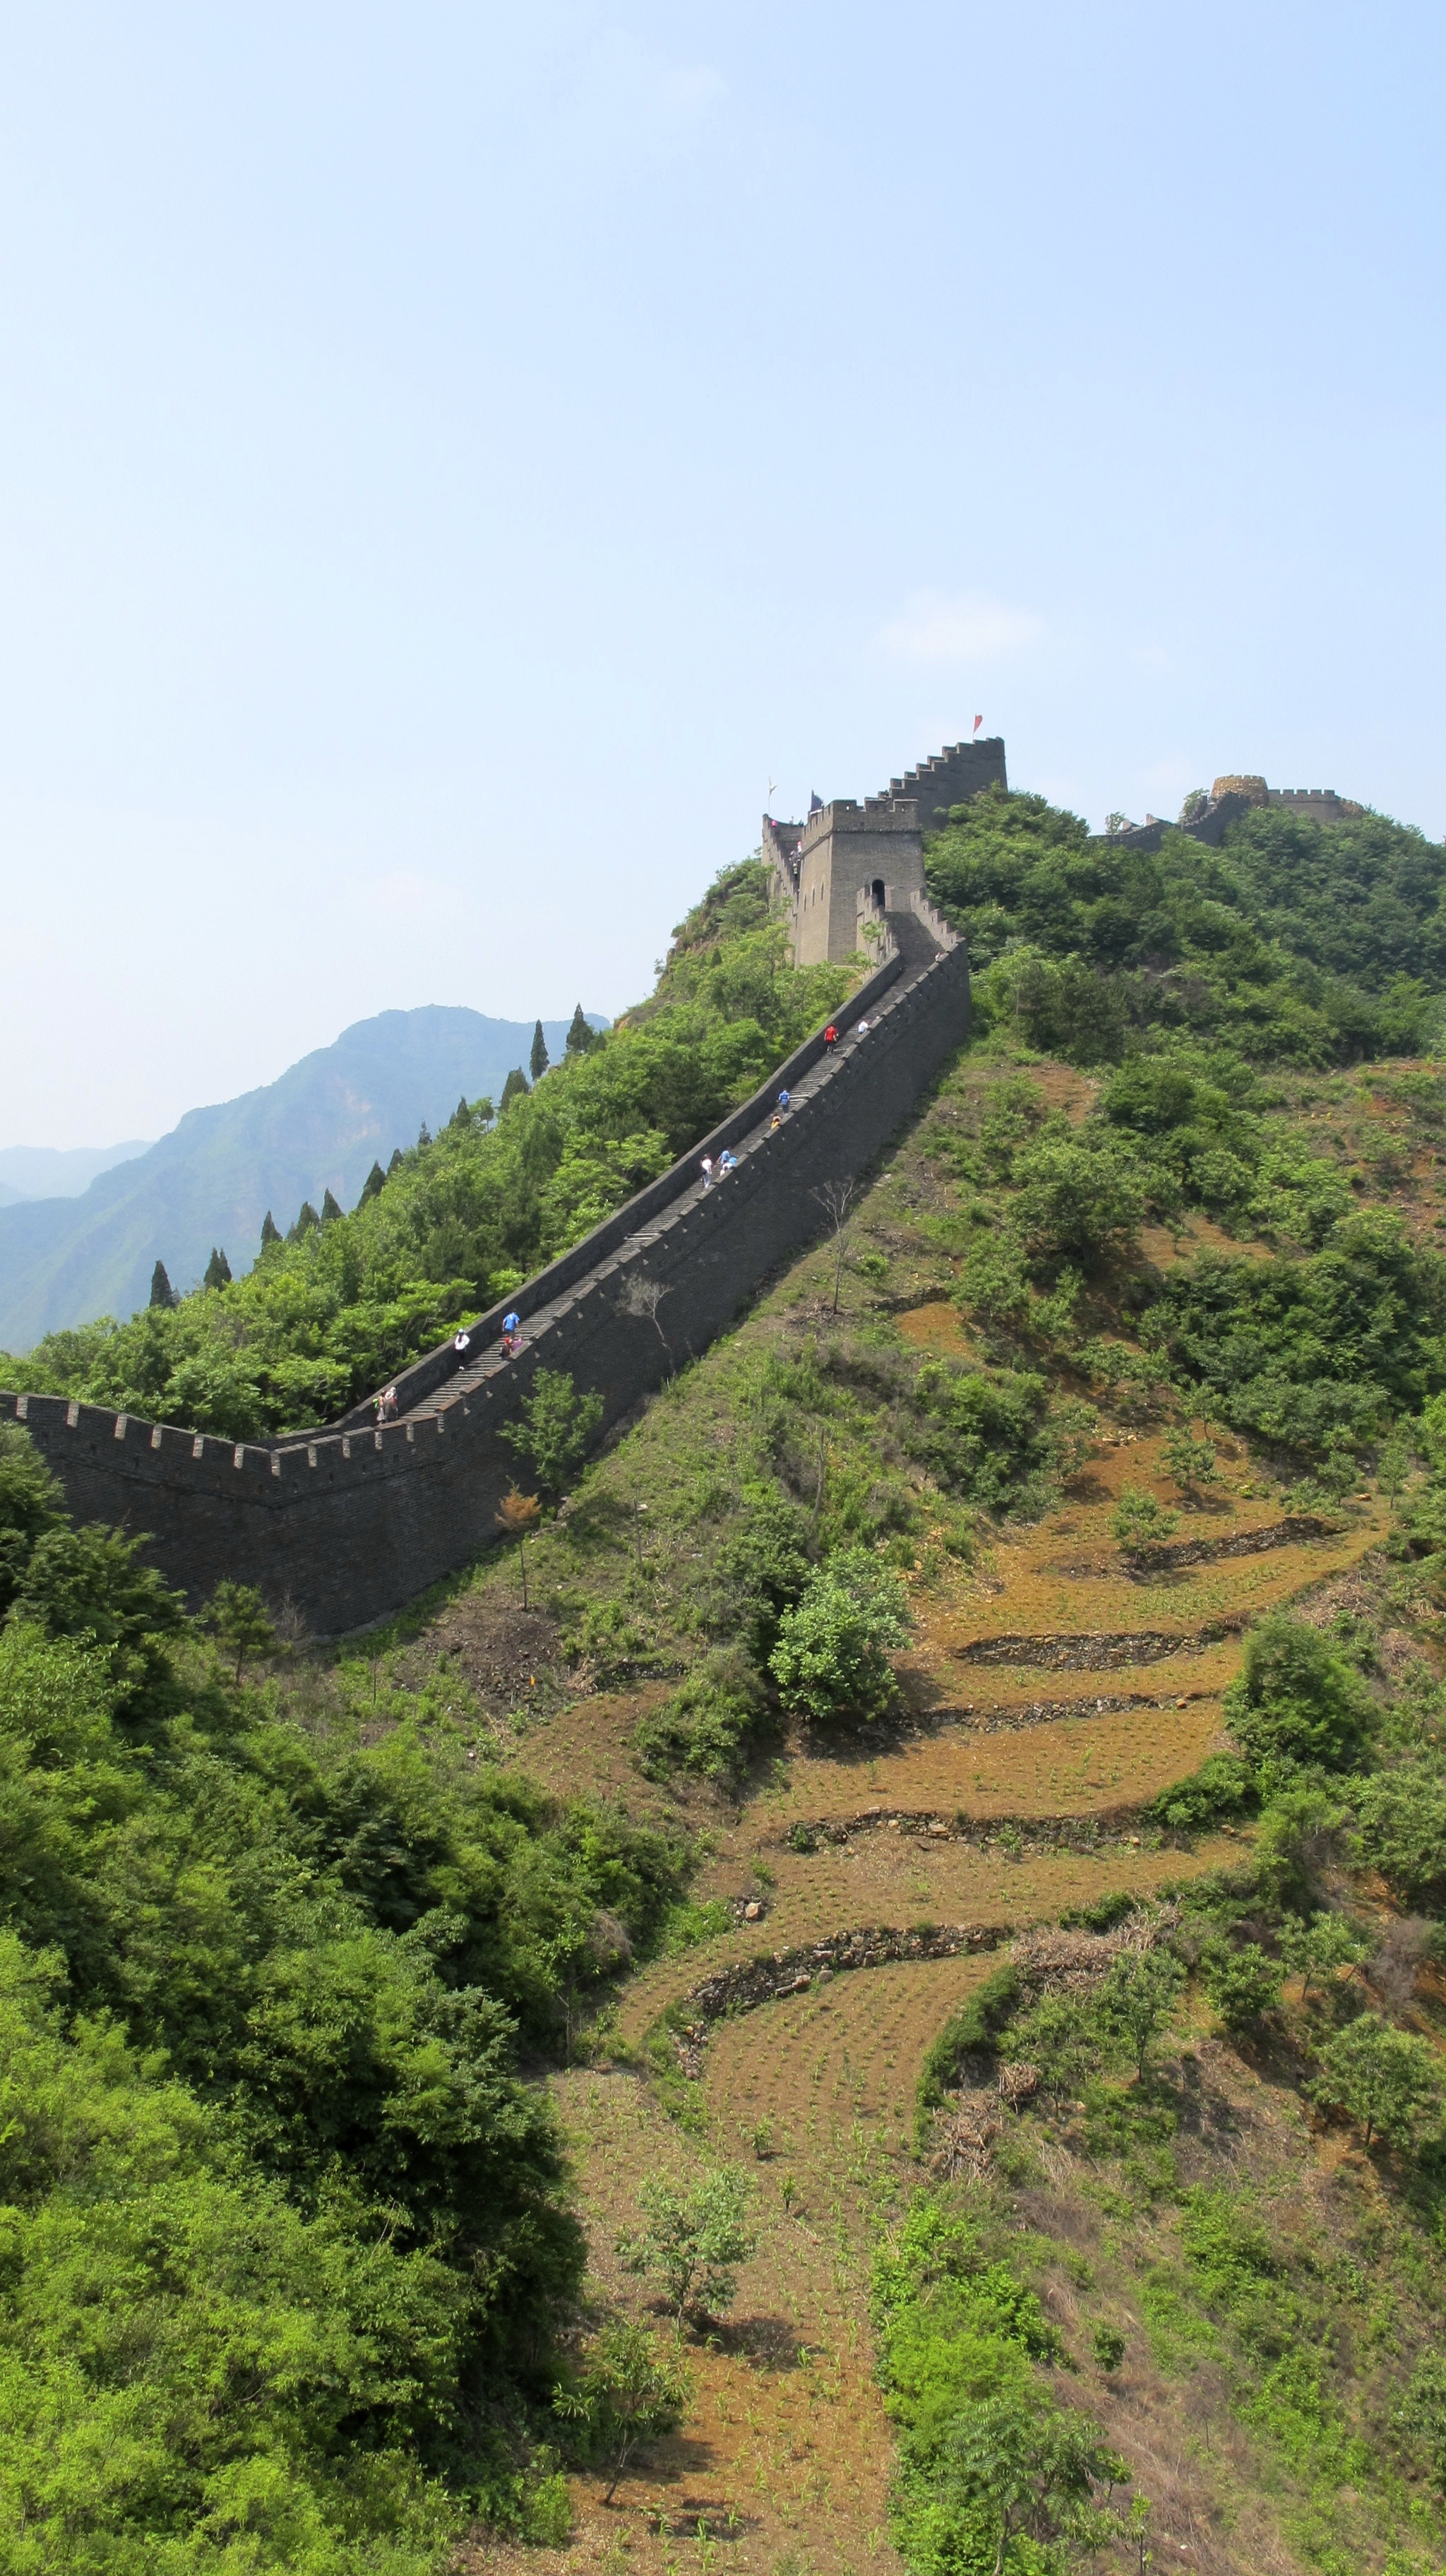
coast, mountain, structure, trail, hill, wall, stone, tourist, cliff, ancient, sightseeing, reservoir, fortification, terrain, ridge, world, great wall, great wall of china, plateau, history, wonder, famous, heritage, unesco, historical, protection, china, border, destination, dynasty, defense, defence, greatwall, ming, chinese wall, mountainous landforms